Fauna of Saskatchewan

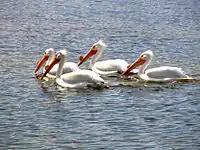
American white pelican ("Pelecanus erythrorhynchos") Its arrival is a sign of spring arriving.

owls, grouse, and finches overwinter in the province. Bird species which can be found in the northern Taiga Shield ecozone, Selwyn Lake Upland ecoregion, include Harris's sparrow ("Zonotrichia querula,"), pine grosbeak, ("Pinicola enucleator"), grey-cheeked thrush, Catharus minimus, tree sparrow ("Passer montanus"), spruce grouse ("Dendragapus canadensis"), willow ptarmigan ("Lagopus lagopus"), sandhill crane ("Grus canadensis"), waterfowl and . As a part of the Tazin Lake Upland, prominent birds are common loon, greater yellowlegs ("Tringa melanoleuca"), white-crowned sparrow ("Zonotrichia leucophrys") and golden eagle ("Aquila chrysaetos").